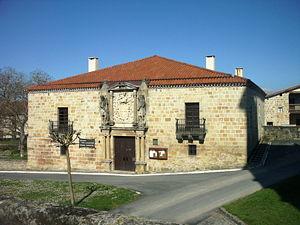
Zalduondo en basque ou Zalduendo de Álava en espagnol est une commune d'Alava, dans la communauté autonome du Pays basque en Espagne.